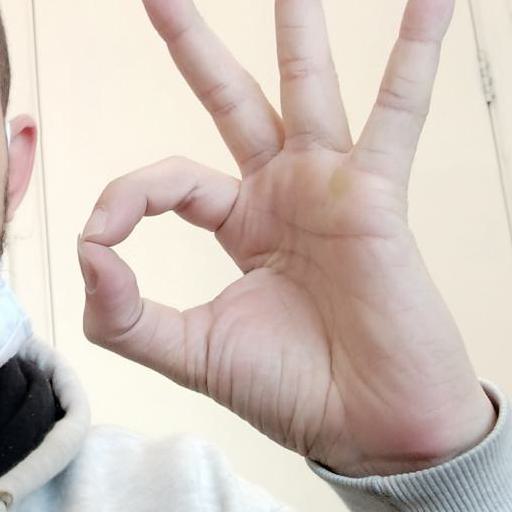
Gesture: ok